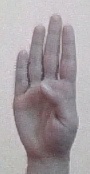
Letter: kaaf